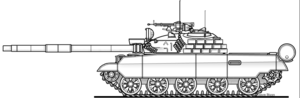
Le Ch'ŏnma-ho ou Chonma-ho est le char de combat principal de la Corée du Nord. Il est basé sur le T-62 de l'URSS et de fabrication entièrement locale.